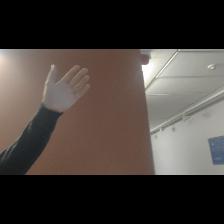
Label: Human